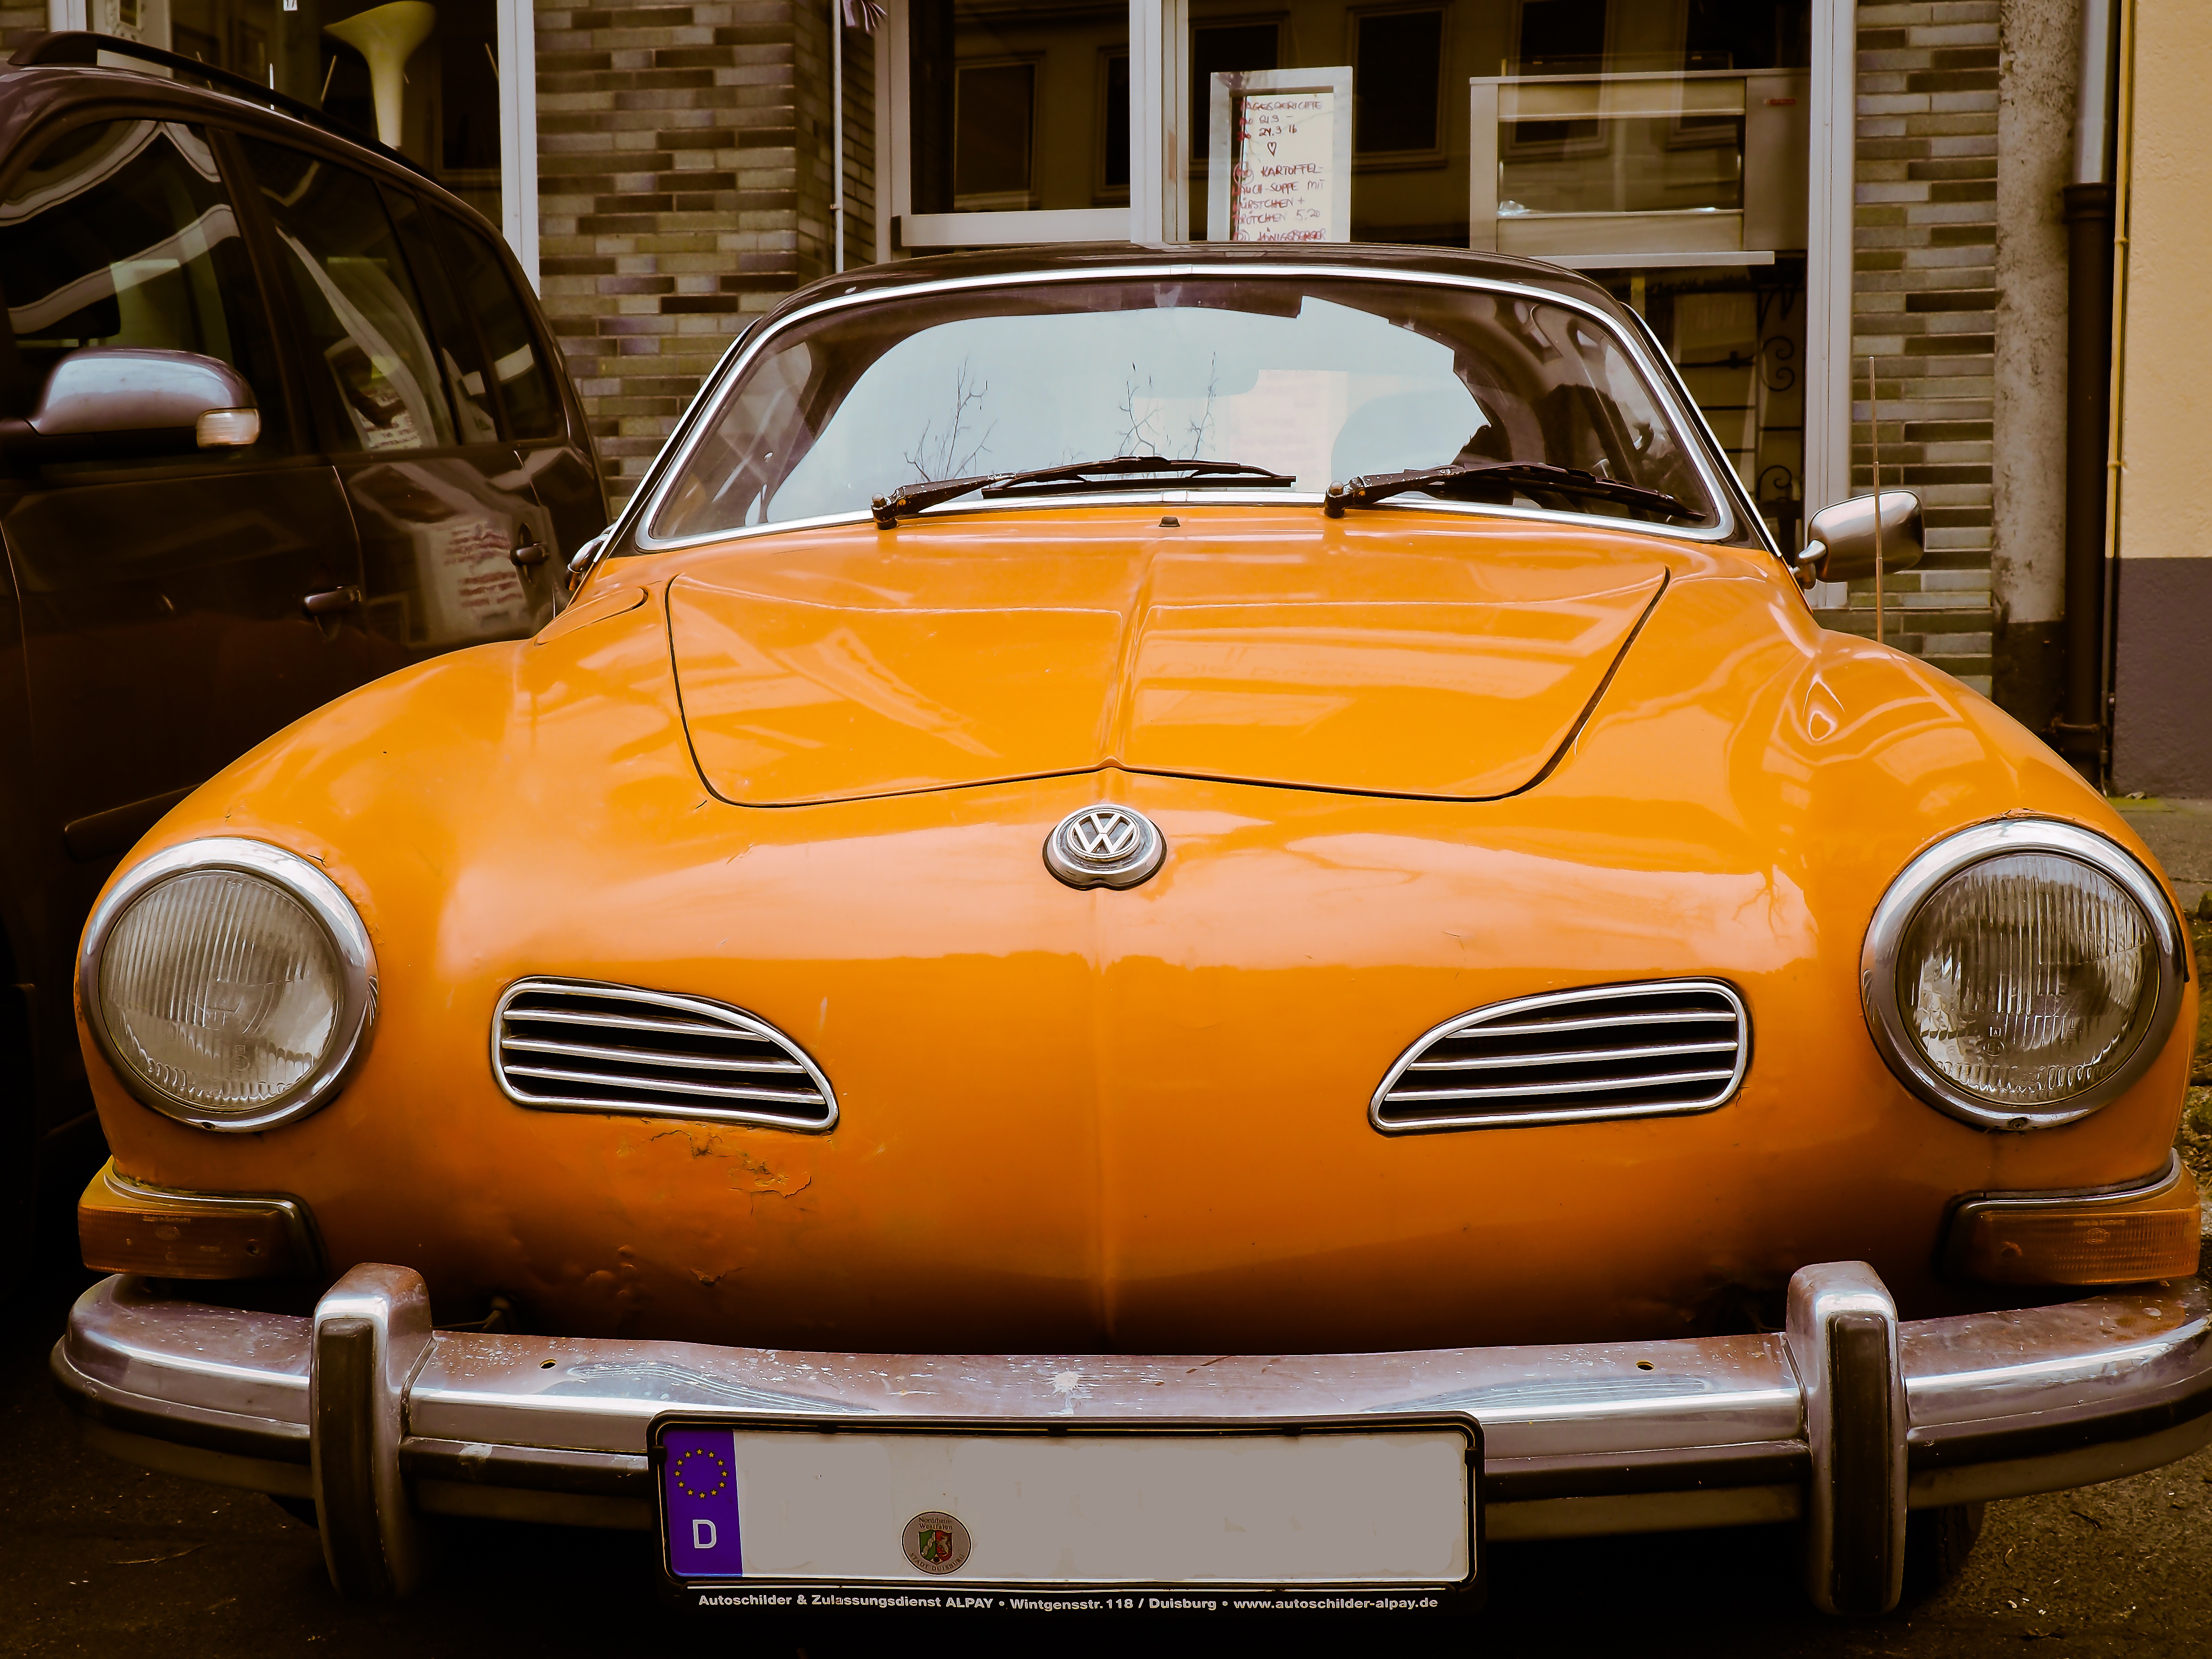
car, volkswagen, old, vehicle, auto, nostalgia, old car, classic car, automotive, sports car, vintage car, oldtimer, nostalgic, classic, historically, rarity, karmann, antique car, vintage car automobile, front view, land vehicle, karmann chia, automobile make, automotive exterior, compact car, automotive design, subcompact car, volkswagen karmann ghia